이미지를 보고 필라테스 동작명을 분류하고 한 줄 설명을 제공하세요.
동작명과 간단한 설명을 한국어로 답하세요.
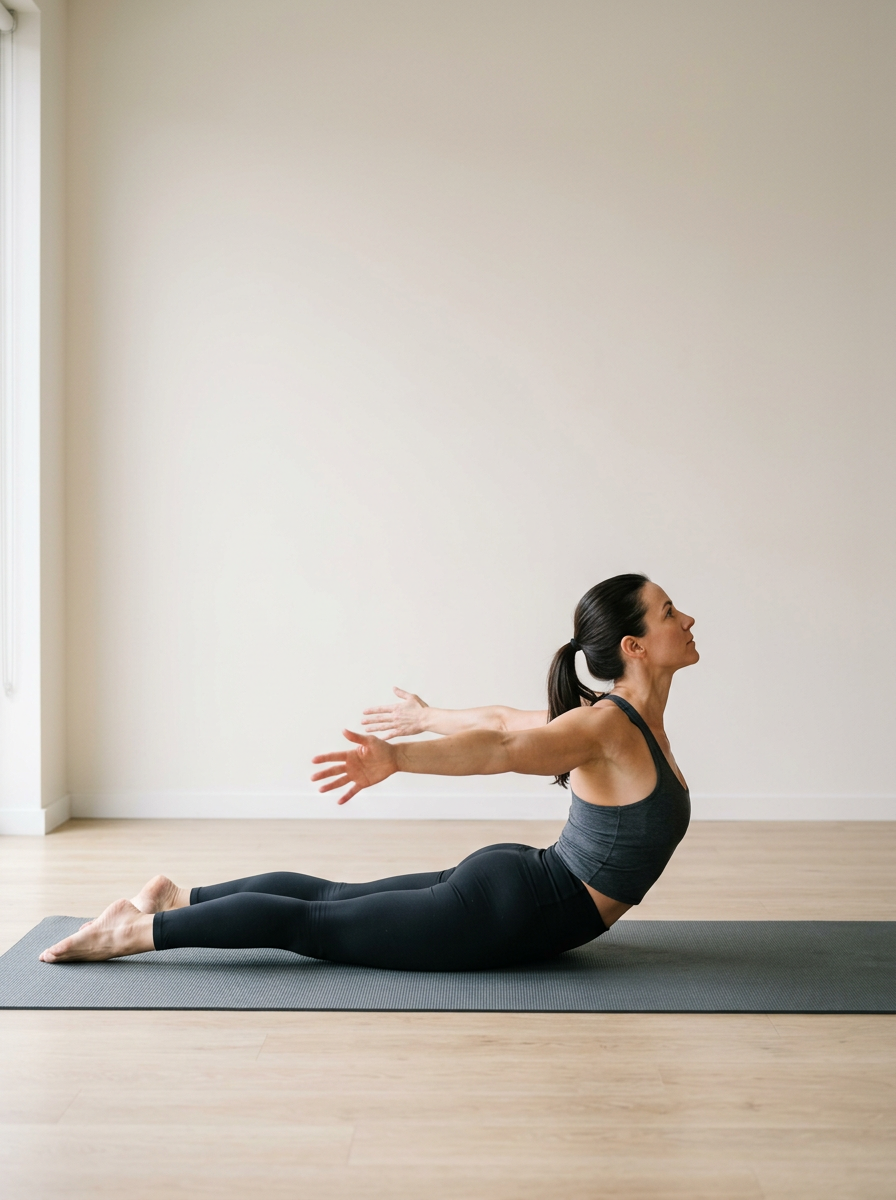
동작명: swan
설명: 이 이미지는 swan 동작 예시입니다.